The Amazing Race 7

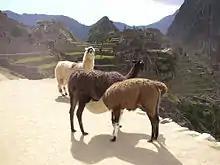
One of the Detour choices in Peru required teams to lead llamas to a pen.

Joyce Agu (credited as Joyce Robinson) previously appeared on "" in a recurring role as Ensign Gates. Ron Young was a former Apache helicopter pilot who was shot down in Iraq and held as a prisoner of war for 22 days, and Kelly McCorkle was a former Miss South Carolina. Brian Thomas Smith previously competed on "Christmas Fear Factor". Amber Brkich originally competed on "" and Rob Mariano competed on "". Both also competed on "", where they got engaged at the live finale.